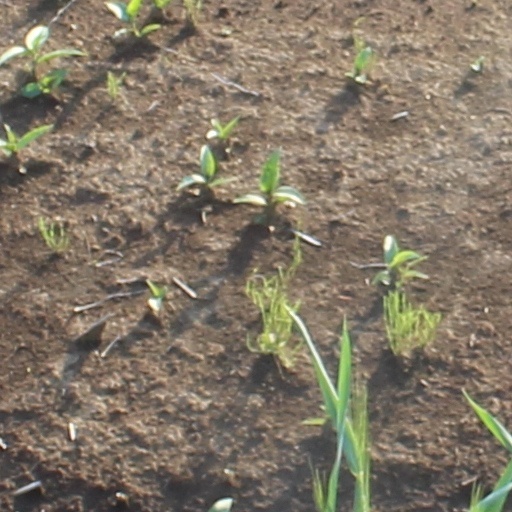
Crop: wheat